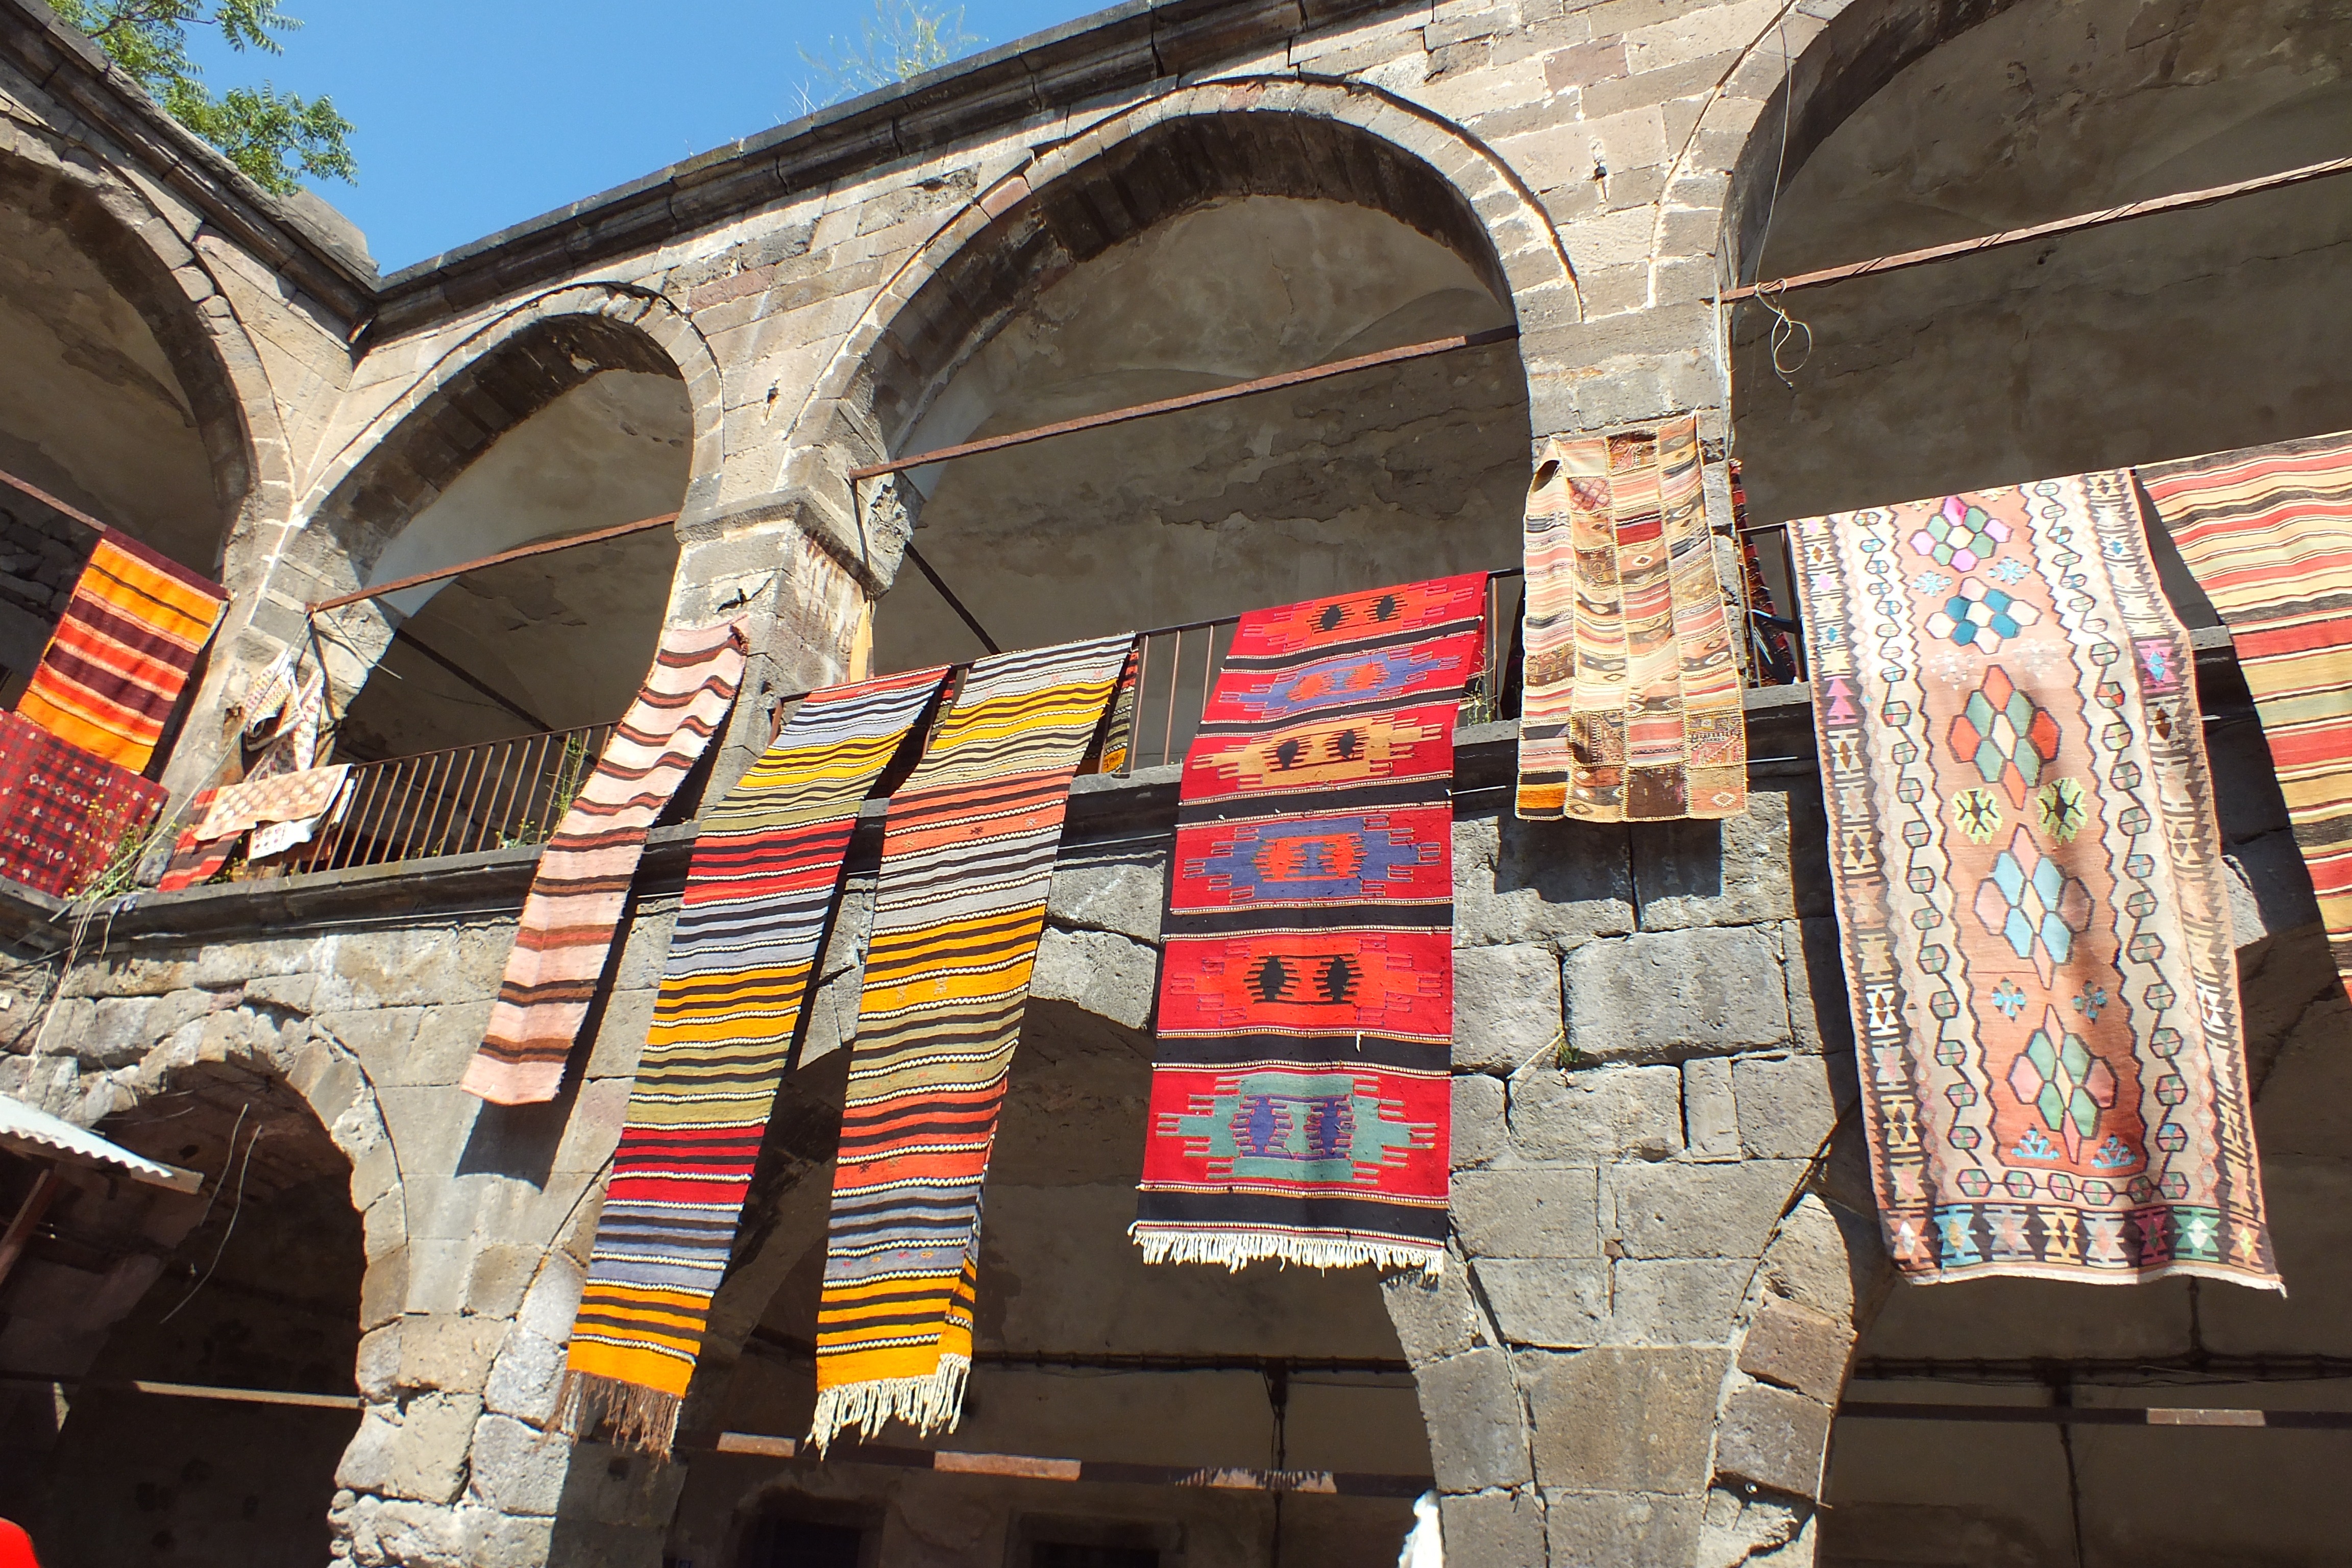
street, old, city, wall, travel, color, bazaar, market, tourism, art, temple, carpet, rugs, urban area, ancient history, human settlement